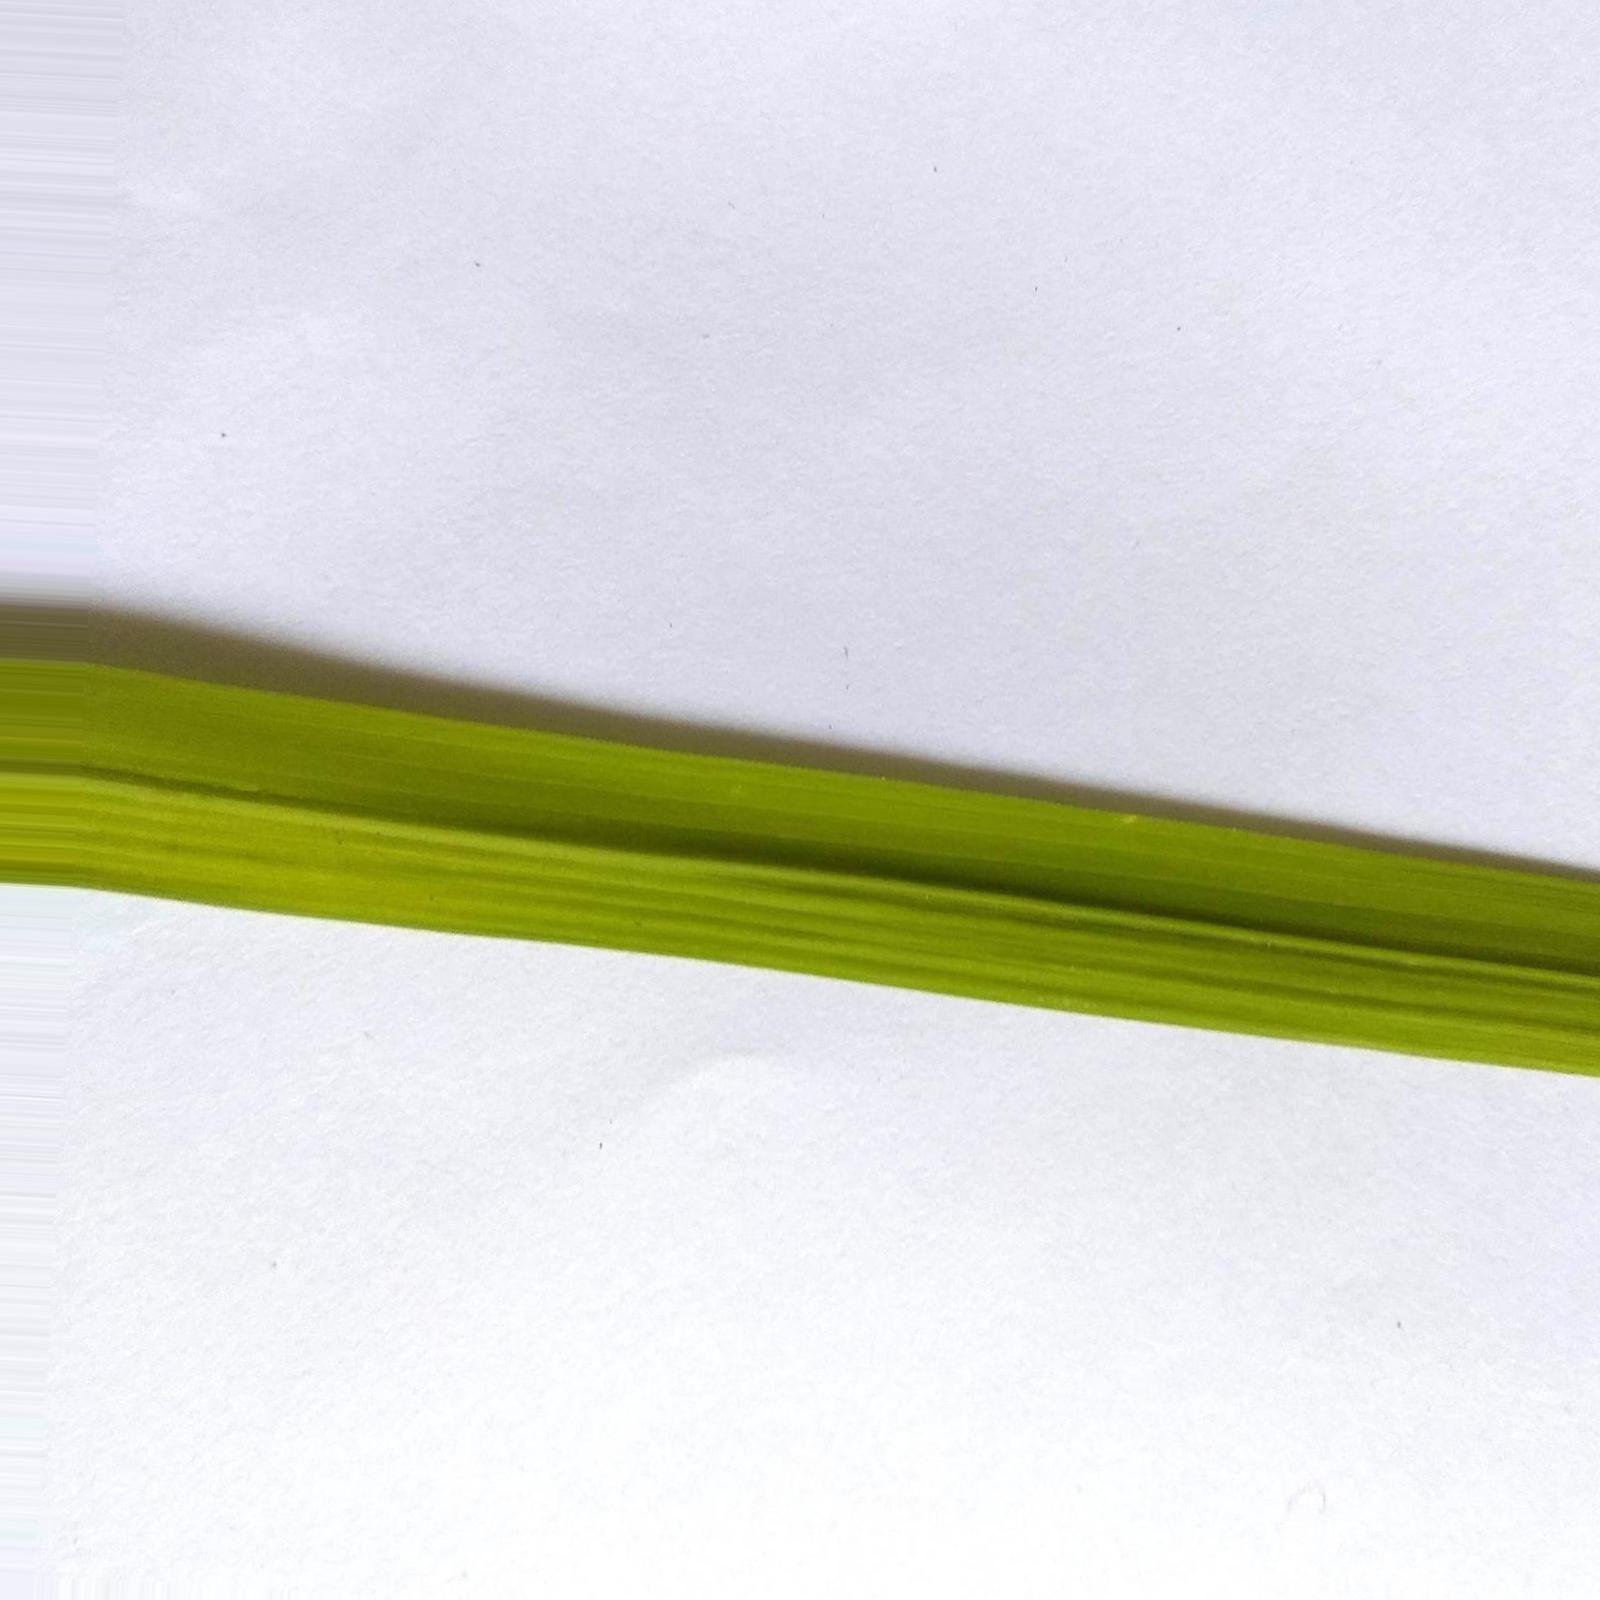
Nhãn: Healthy